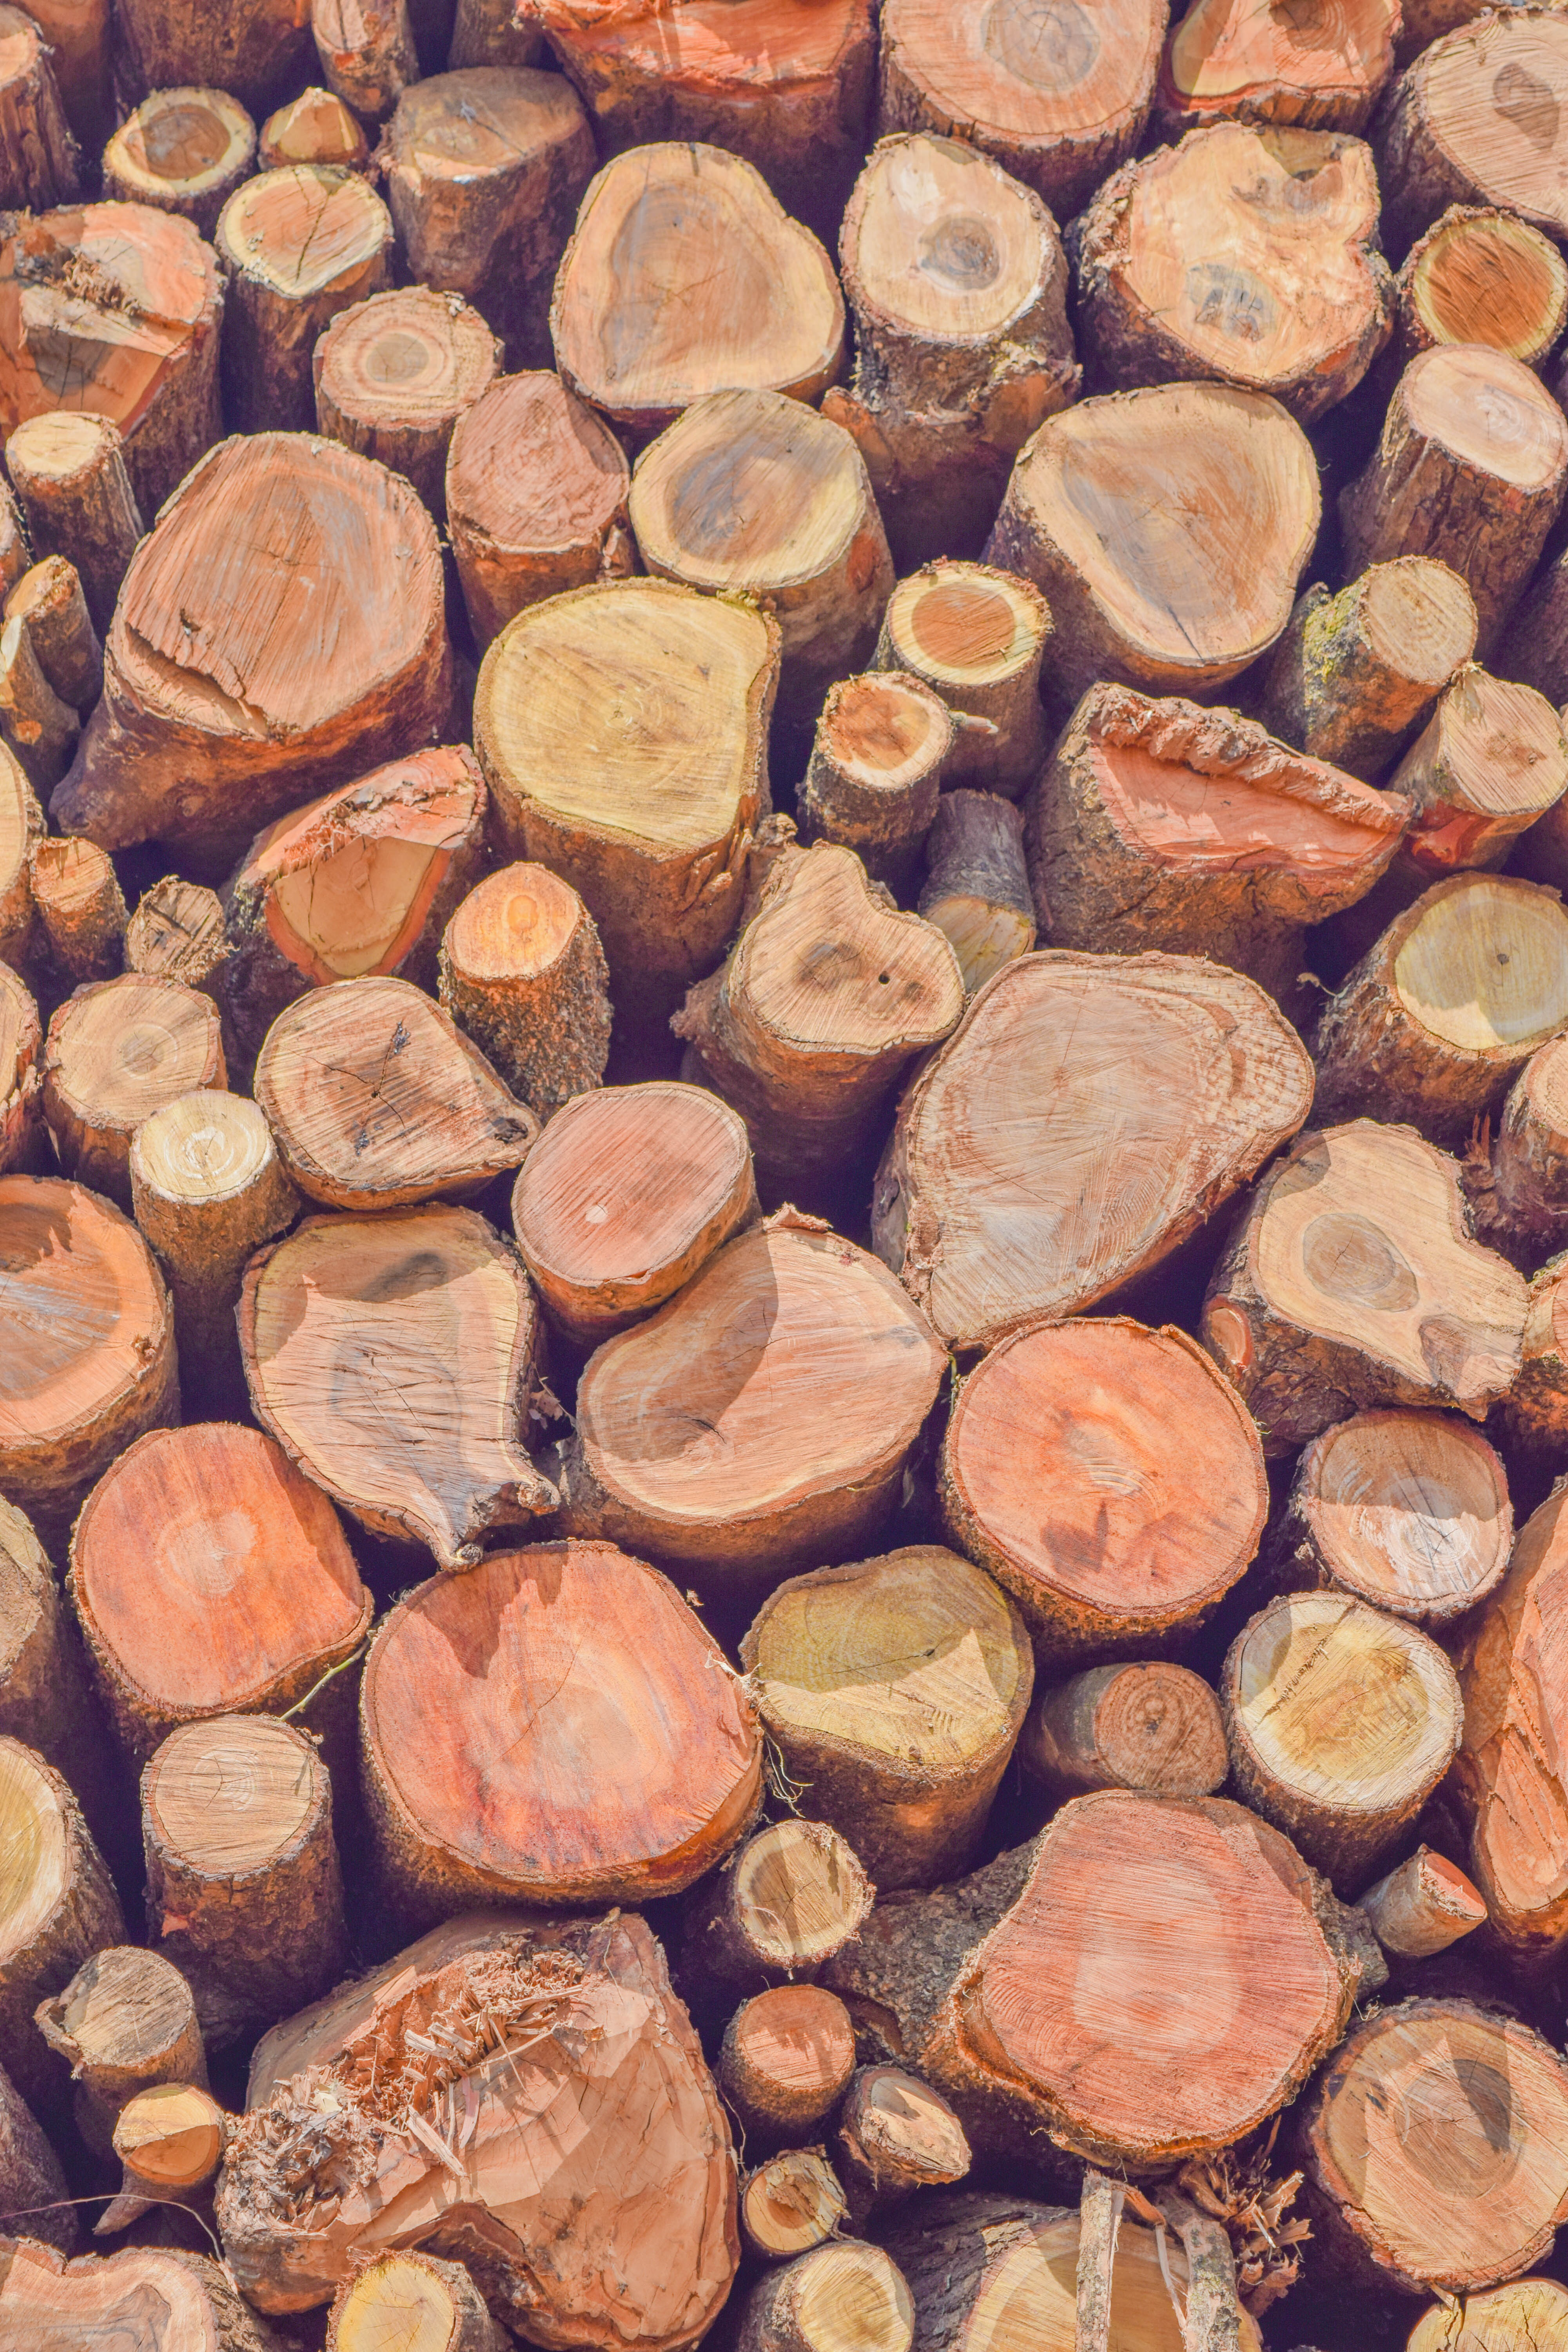
outdoor, rock, wood, trunk, food, produce, pebble, lumber, material, flooring, textual